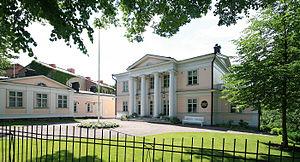
Carl Birger Federley est un architecte finlandais.
La Villa Kleineh est un bâtiment situé dans le quartier de Kaivopuisto à Helsinki.
Helsinki, est la capitale et la plus grande ville de la Finlande avec 642 045 habitants dans la commune et 1 456 619 dans le Grand Helsinki. Helsinki est la capitale la plus septentrionale du monde après Reykjavik, capitale de l'Islande. La ville a la plus forte population immigrée de tout le pays. Il y a plus de 130 nationalités résidant dans la ville d'Helsinki. Elle s'étale sur une presqu'île entourée d'un grand nombre d'îles et est fortement caractérisée par la présence de l'eau. Helsinki est un port marchand ouvert sur le golfe de Finlande.